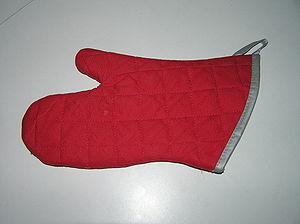
Une manique est un gant de ménage, doublé de tissu épais, autrefois recouvert d'amiante, utilisé en cuisine pour se protéger de la chaleur excessive des plats, casseroles, etc.